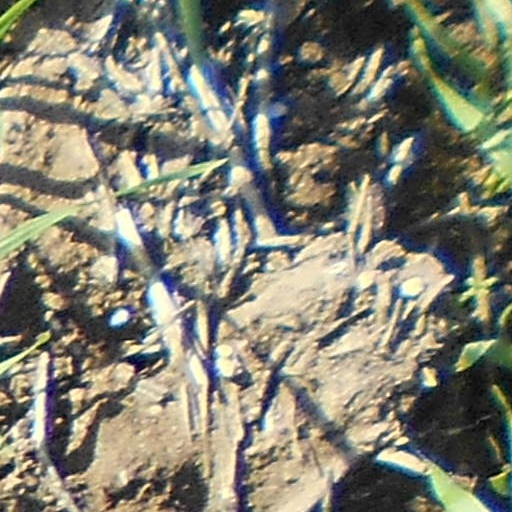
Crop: wheat